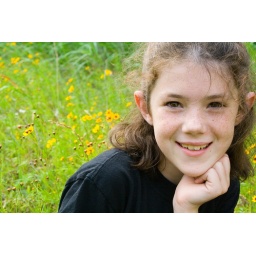
kimmy behind fence in flowers